List of Pennsylvania Scenic Byways

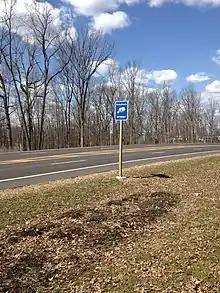
Pennsylvania Byway marker along the US 202 Parkway

The Pennsylvania Scenic Byways system consists of 20 roads recognized for their scenic or historic qualities.